Taruka

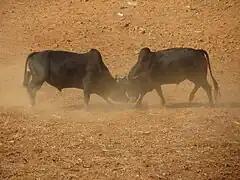
Bullfight in Taruka

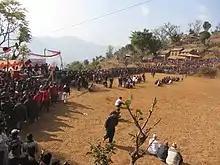
Local festival in winter in Taruka

Taruka was a village development committee in Nuwakot District in the Bagmati Zone of central Nepal. At the time of the 1991 Nepal census it had a population of 4845 people living in 912 individual households.